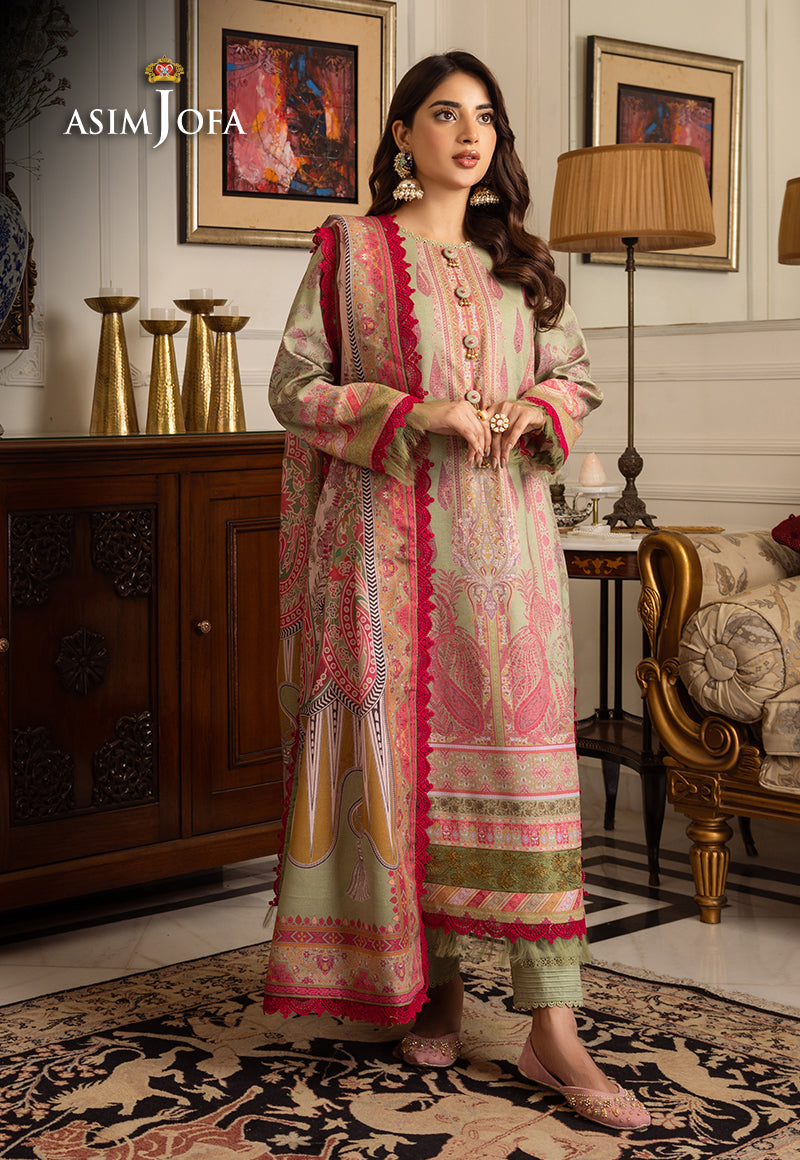
pink gold embroidered salwar suit